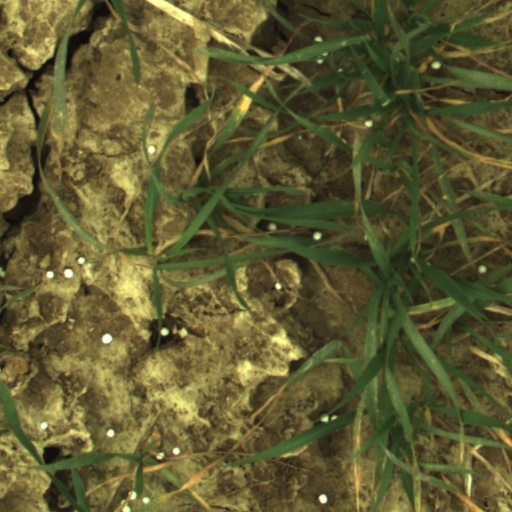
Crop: wheat